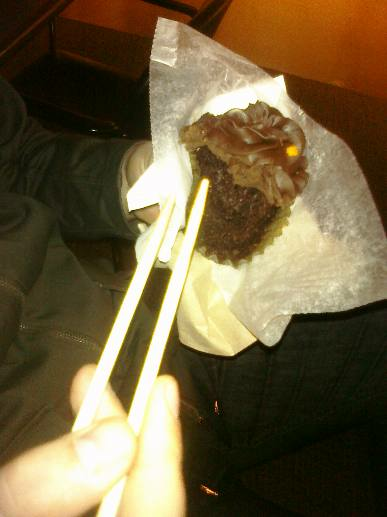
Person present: Yes